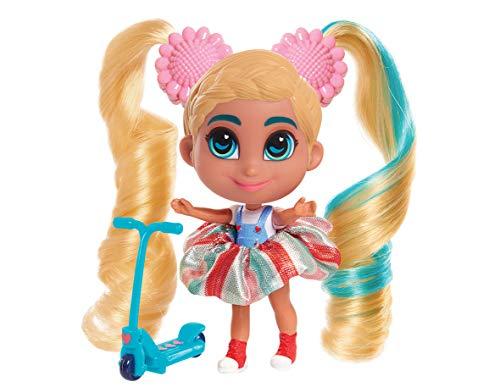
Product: Hairdorables Short Cuts Doll- Series 1 (Styles May Vary)
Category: Toys & Games | Dolls & Accessories | Dolls
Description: Each Hairdorables shortcut includes one surprise shortcut doll, one scenery accessory, two poptails, one barrette accessory piece, one stand, One signature card, and one collector book.
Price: $8.43
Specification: ProductDimensions:2.3x3.4x6.6inches|ItemWeight:0.64ounces|ShippingWeight:0.64ounces(Viewshippingratesandpolicies)|ASIN:B07PZY3RC2|Itemmodelnumber:23661|Manufacturerrecommendedage:36months-10years